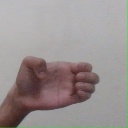
अक्षर: ख